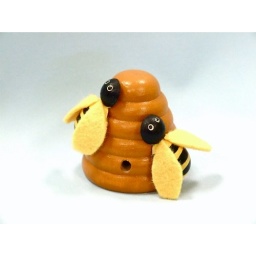
Kids love to paint these cute wooden bees buzzing around their own hive. Complete with wool felt wings.